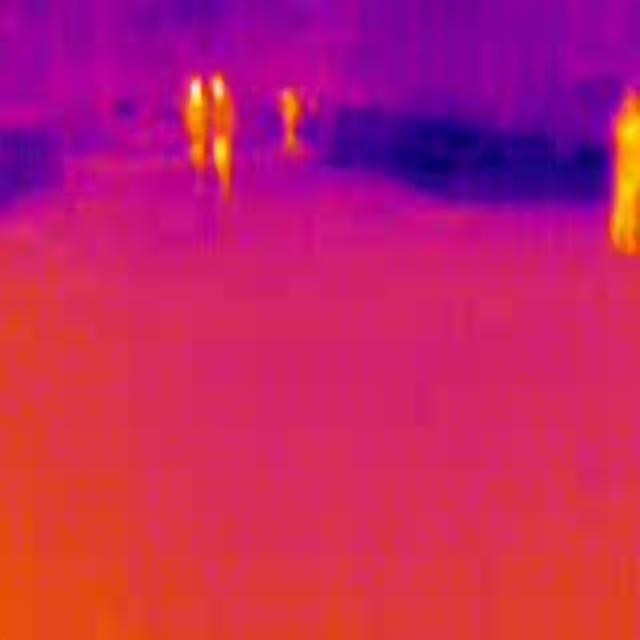
Detected objects:
label: person
label: person
label: person
label: person